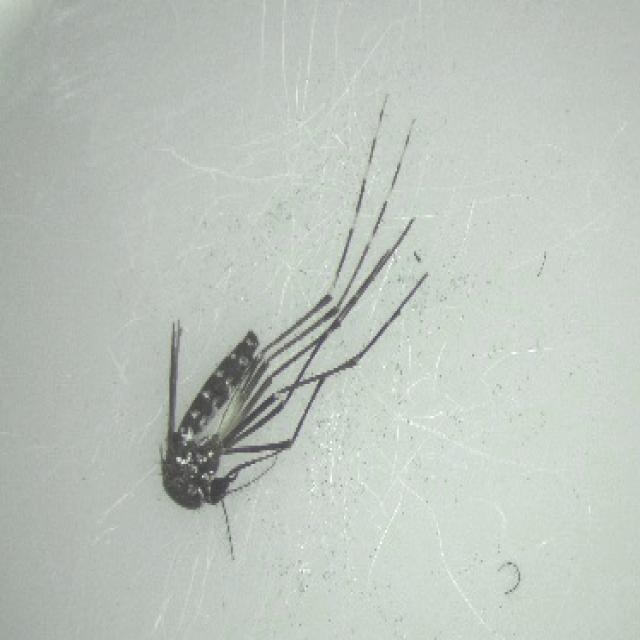
Species: aedes_albopictus